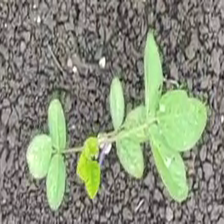
Weed species: Asian_Pigeonwings_(Clitoria Ternatea)